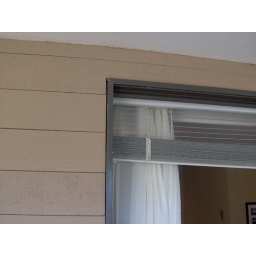
detail of window under balcony